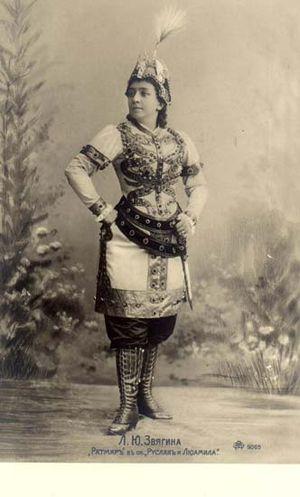
Rouslan et Ludmila est un opéra russe du XIXᵉ siècle en cinq actes et huit tableaux composé entre 1837 et 1842 par Mikhaïl Glinka, d'après le poème éponyme de Pouchkine.